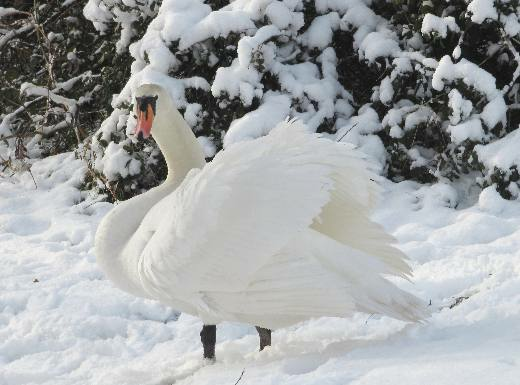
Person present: No